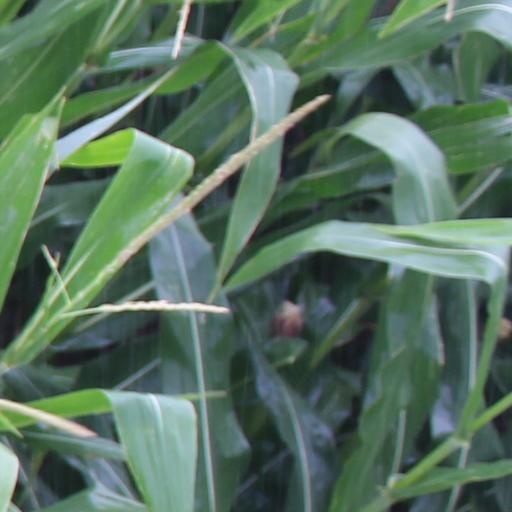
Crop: maize; corn